Ham Polo Club

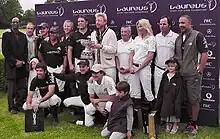
Laureus Sporting Foundation Presentation with Boris Becker

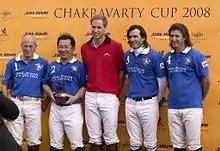
Chakravarty Cup Presentation: Paul Barry, Vichai Raksriaksorn, HRH Prince William, Adolfo Cambiaso and Martin Valent

Ham Polo Club has helped raise almost £2 million for charity over the last few years. Several main charitable events are run each year.